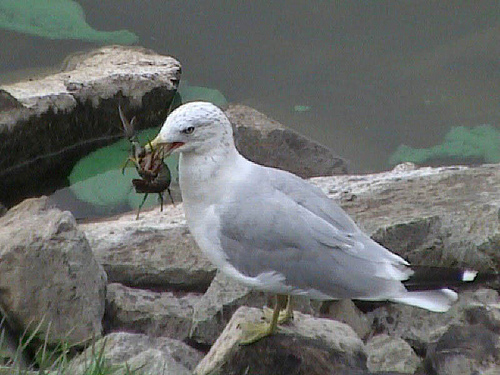
a white bird with light grey wings, yellow webbed feet, and a black-tipped yellow beak.
this is a white bird with grey wings and a yellow beak.
this bird has a white belly and breast, with gray wings and a long hooked bill.
medium to large white and grey bird with long yellow tarsus, webbed feet and yellow beak
this bird is mostly white then grey wings with yellow eyes.
this is a light gray bird with a white head and webbed feet that are yellow.
this bird has a white belly, breast, and head offset by grey wings and yellow tarsus, feet and beak.
the large bird has with a odd shaped bill, grey wings, and a white belly.
the bird is large with a pointed bill, webbed feet and grey wings with white head.
this bird looks like a seagull with a grey and white body and a yellow beak.
Species: Ring Billed Gull